Corema album

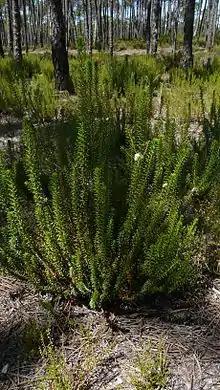
"Corema album" in a coastal maritime pine forest, Ovar

"Corema album" is a dioecious, perennial shrub with numerous branches, usually between tall, which can reach both in stature and width. Male plants are more upright and female have shorter and more procumbent branches. The leaves are in whorls of three or four, with short petioles which tend to lie against the stem. They are long x wide and are covered with sessile glands when young. Roots are thick and spreading, similar to other members of the Ericaceae.